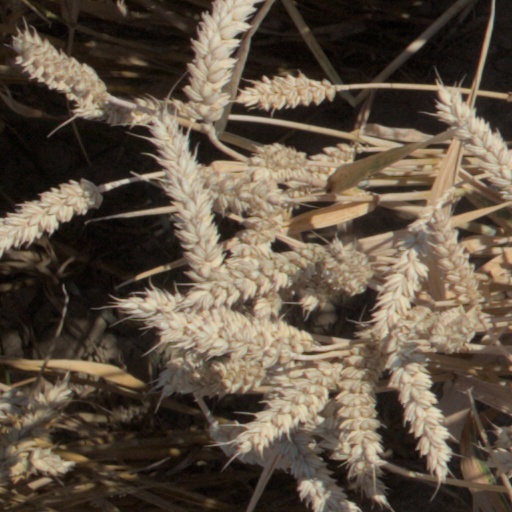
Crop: wheat